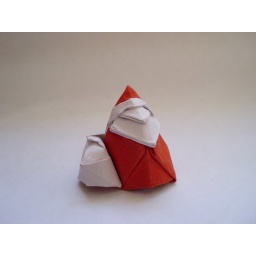
Folded by me from uncut square of eames paper glued on print paperthis model is very cute